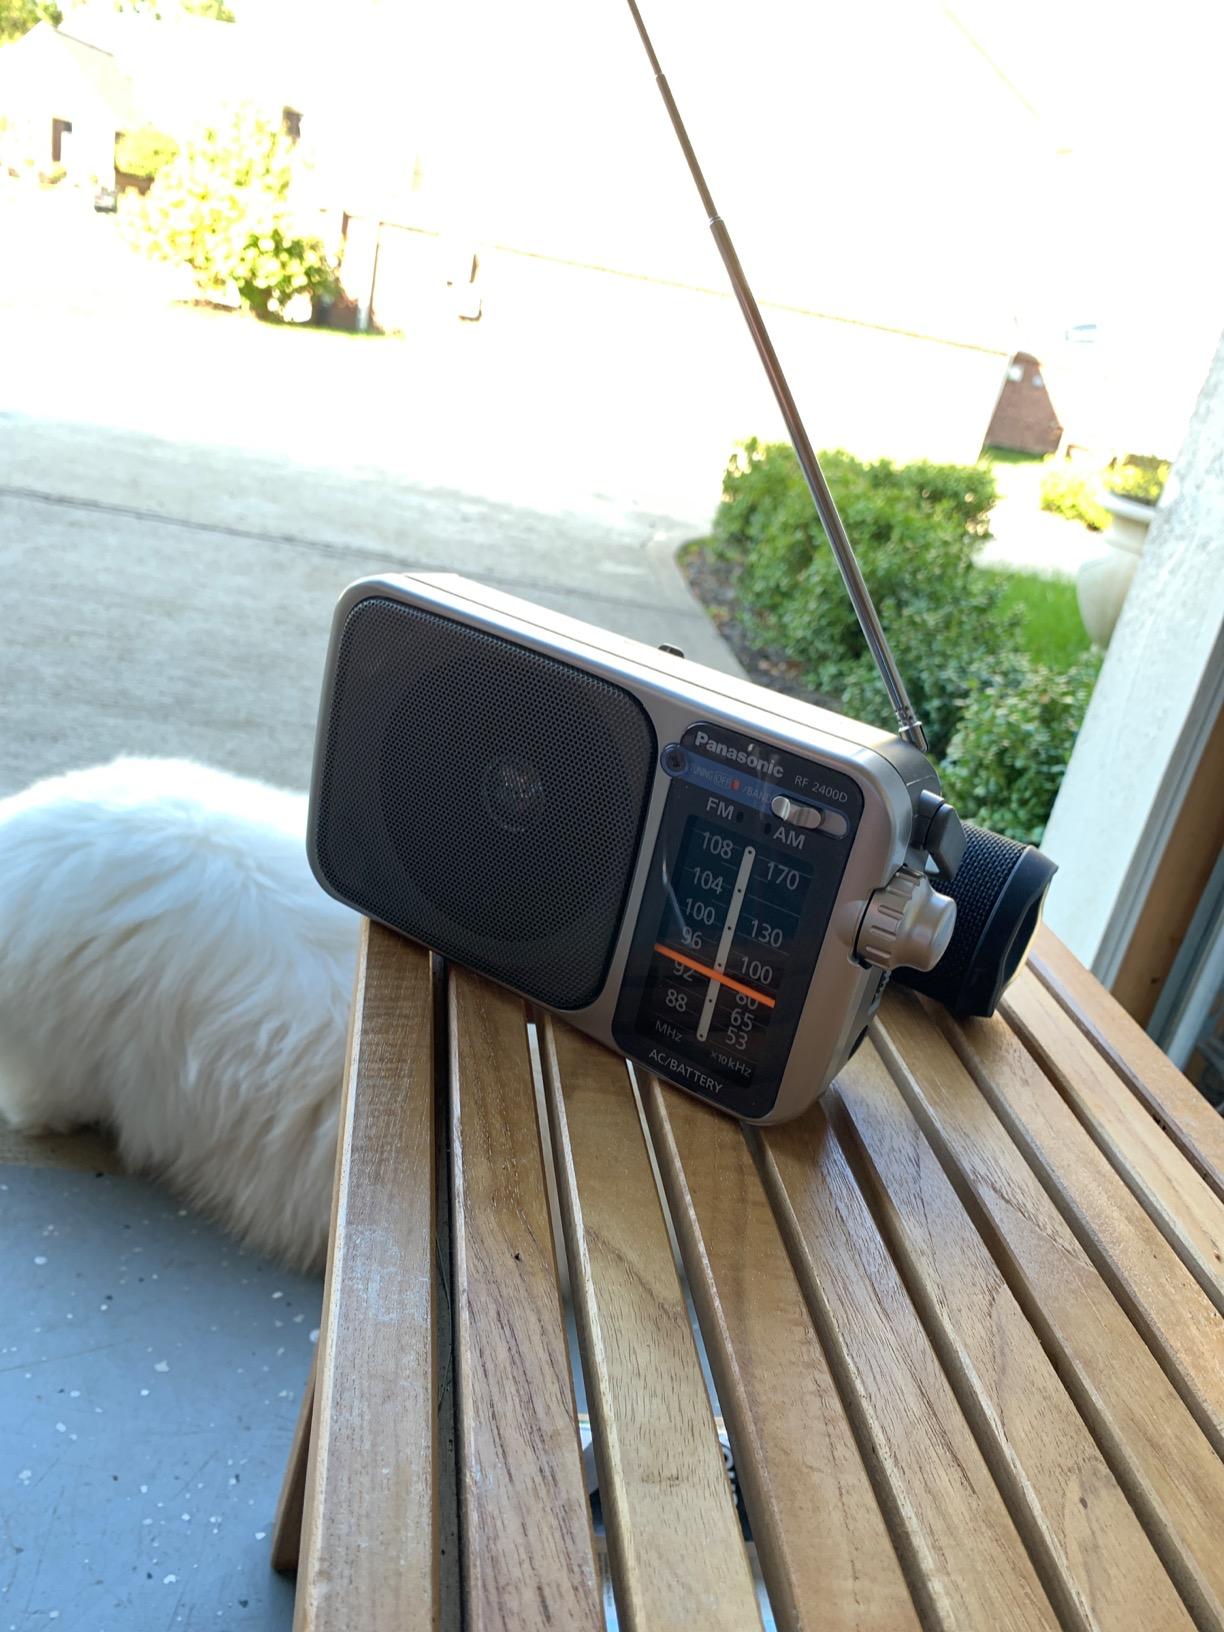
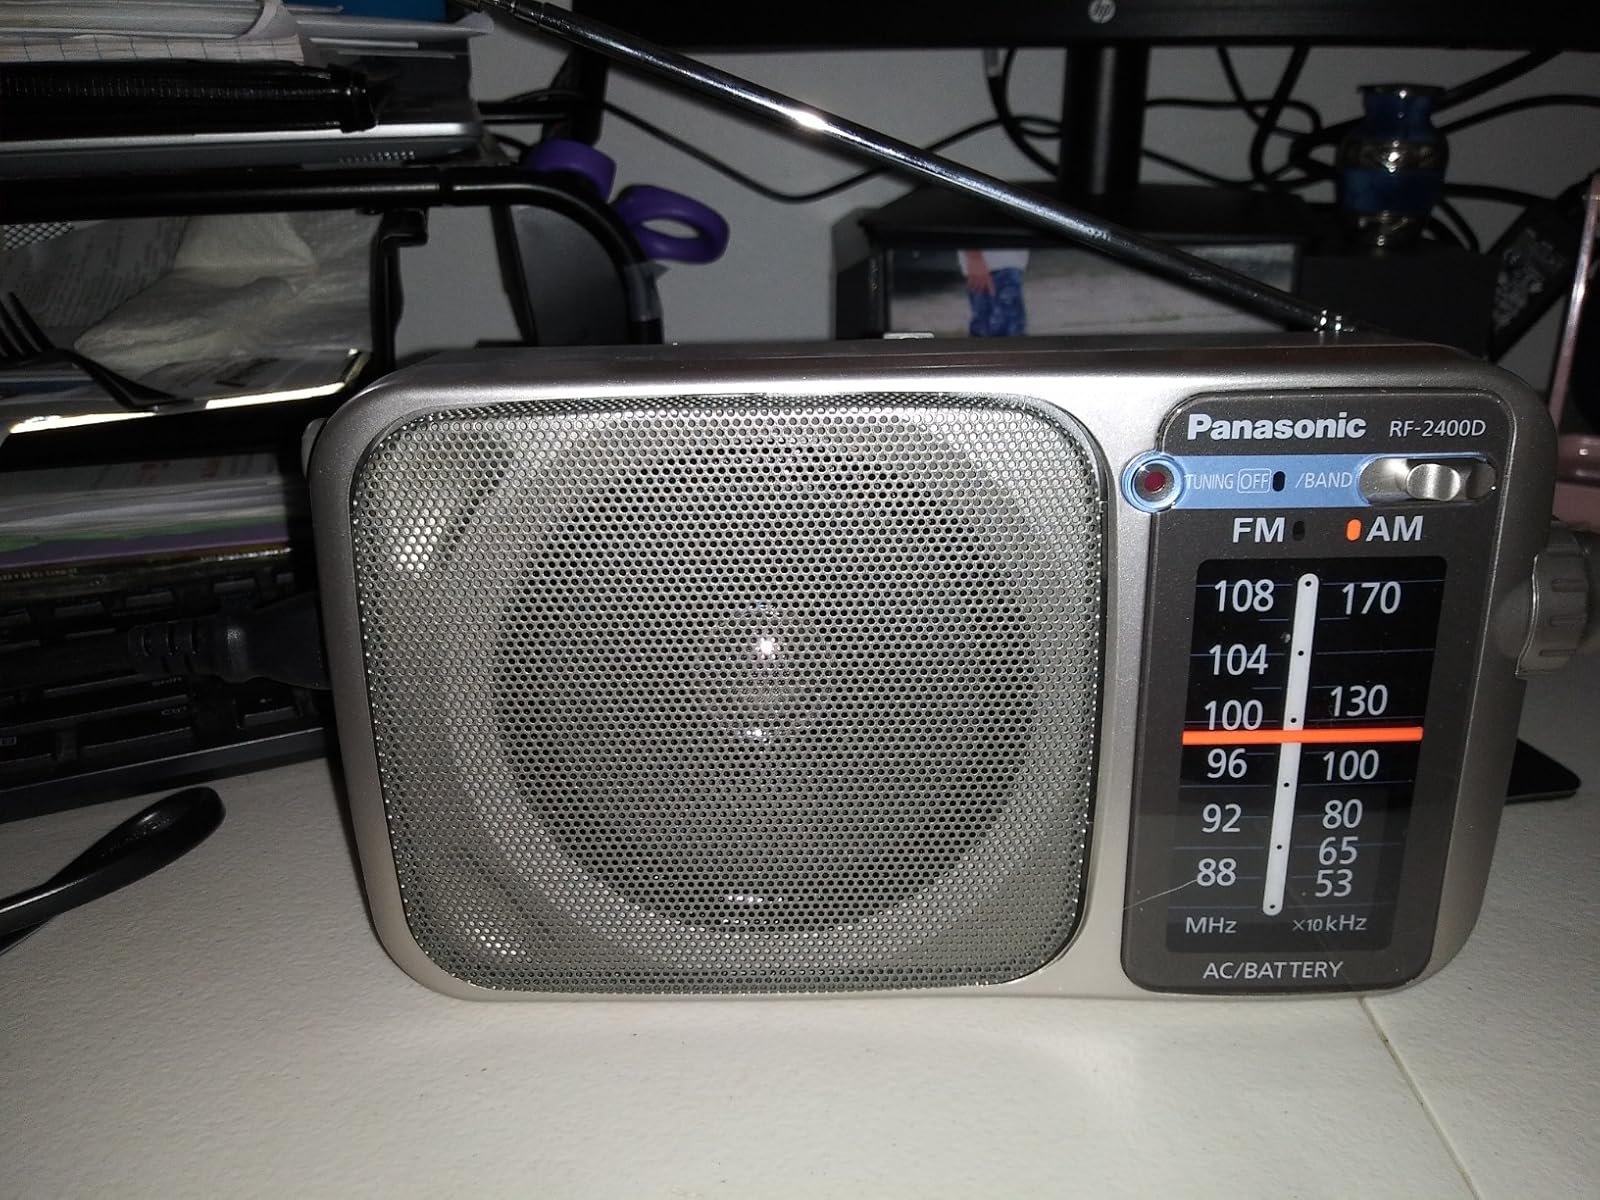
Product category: radio
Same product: yes